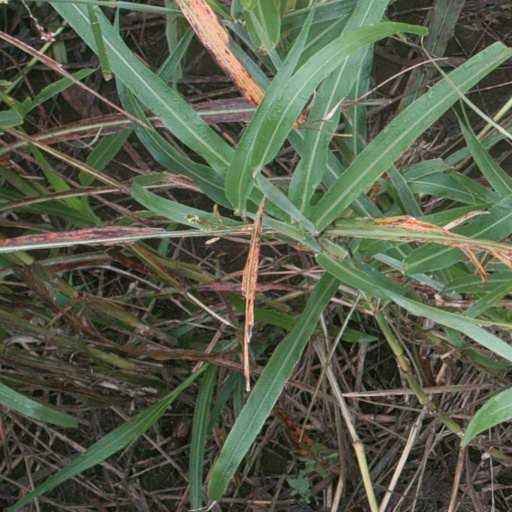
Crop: sorghum